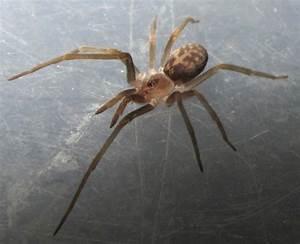
spider